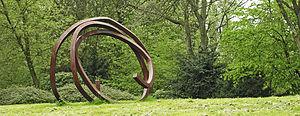
Bernar Venet est un artiste plasticien français, né le 20 avril 1941 à Château-Arnoux-Saint-Auban dans les Alpes-de-Haute-Provence.